Question: What color are the trees?
Tambaya: Menene launin bishiyun?
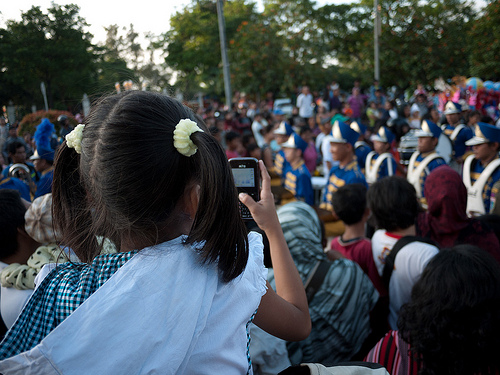
Answer: Green.
Amsa: Kore.